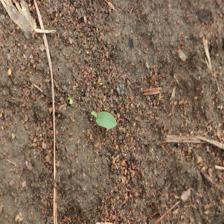
Label: Sorghum